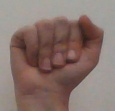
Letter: saad